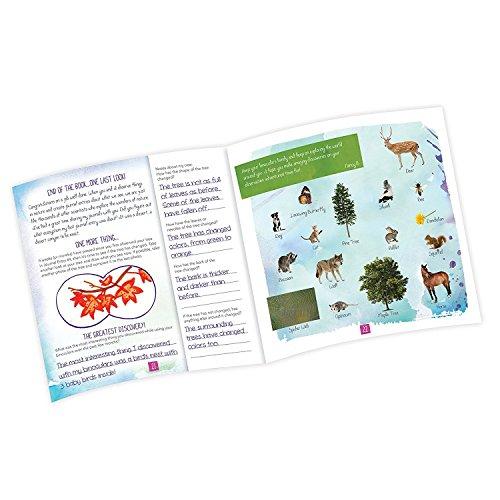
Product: Educational Insights Nancy B's Science Club Binoculars and Wildlife Activity Journal
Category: Electronics | Camera & Photo | Binoculars & Scopes | Binoculars
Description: Includes 4x magnification binoculars and 22-page activity journal packed with scientific activities.
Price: $11.24
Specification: ProductDimensions:8.8x9.2x4inches|ItemWeight:9.9ounces|ShippingWeight:10.4ounces(Viewshippingratesandpolicies)|DomesticShipping:ItemcanbeshippedwithinU.S.|InternationalShipping:ThisitemcanbeshippedtoselectcountriesoutsideoftheU.S.LearnMore|ASIN:B00B1Z6FKW|Itemmodelnumber:5353|Manufacturerrecommendedage:8-12years